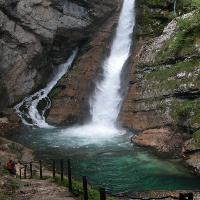
Weather: cloudy or overcast